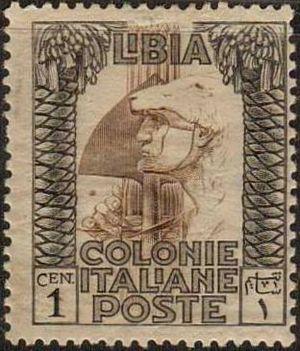
La Libye italienne est un territoire conquis par le Royaume d’Italie en Afrique du Nord, à partir de l'invasion de la régence de Tripoli en 1911. Après l'abandon du territoire de l'actuelle Libye par l'Empire ottoman, les Italiens s'assurent progressivement le contrôle du pays qui devient, après des hésitations sur son statut et plusieurs années de très forte insécurité interne, une colonie de peuplement. C'est sous la colonisation italienne que le pays retrouve son nom de Libye, adopté en référence à la Libye antique. Envahie par les Alliés de la Seconde Guerre mondiale, la Libye échappe de fait au contrôle des Italiens dès 1943, mais ce n'est qu'en 1947 que l'État italien renonce officiellement à ses droits sur le pays.